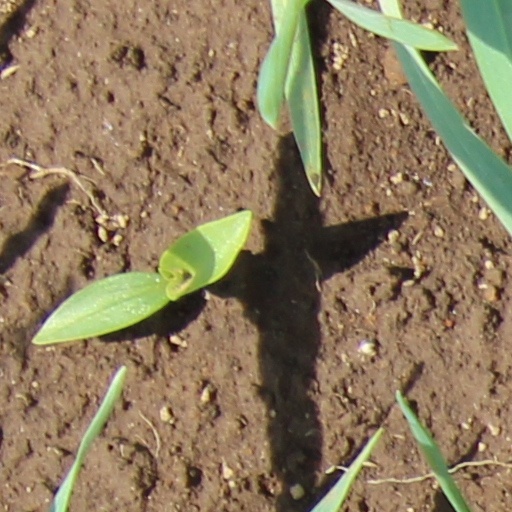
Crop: wheat